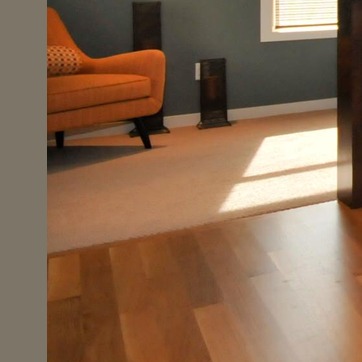
Material: carpet